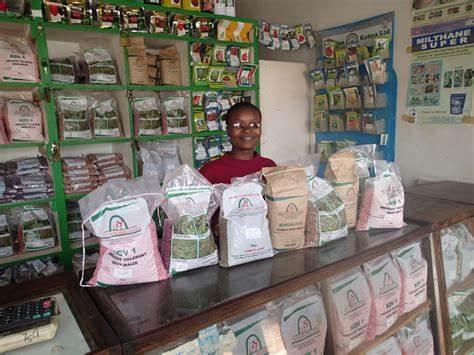
Chumba kinachotumika kama duka la pembejeo, kikiwa na mtoa huduma mwanadada alievaa miwani, nyuma pakiwa na pakiti mbalimbali za mbegu ambazo wakulima huja kununua kwaajili ya kwenda kupanda.